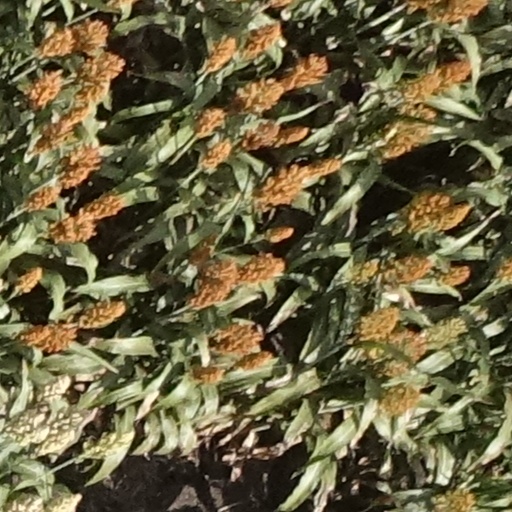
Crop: sorghum